Pit Stop (2013 film)

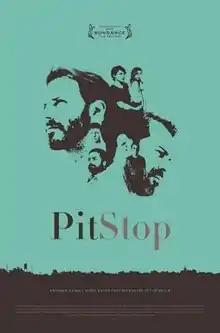
Official release poster

Pit Stop is a 2013 American drama film directed by Yen Tan. The film tells the story of two gay men in a small town in Texas.